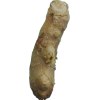
Label: ginger